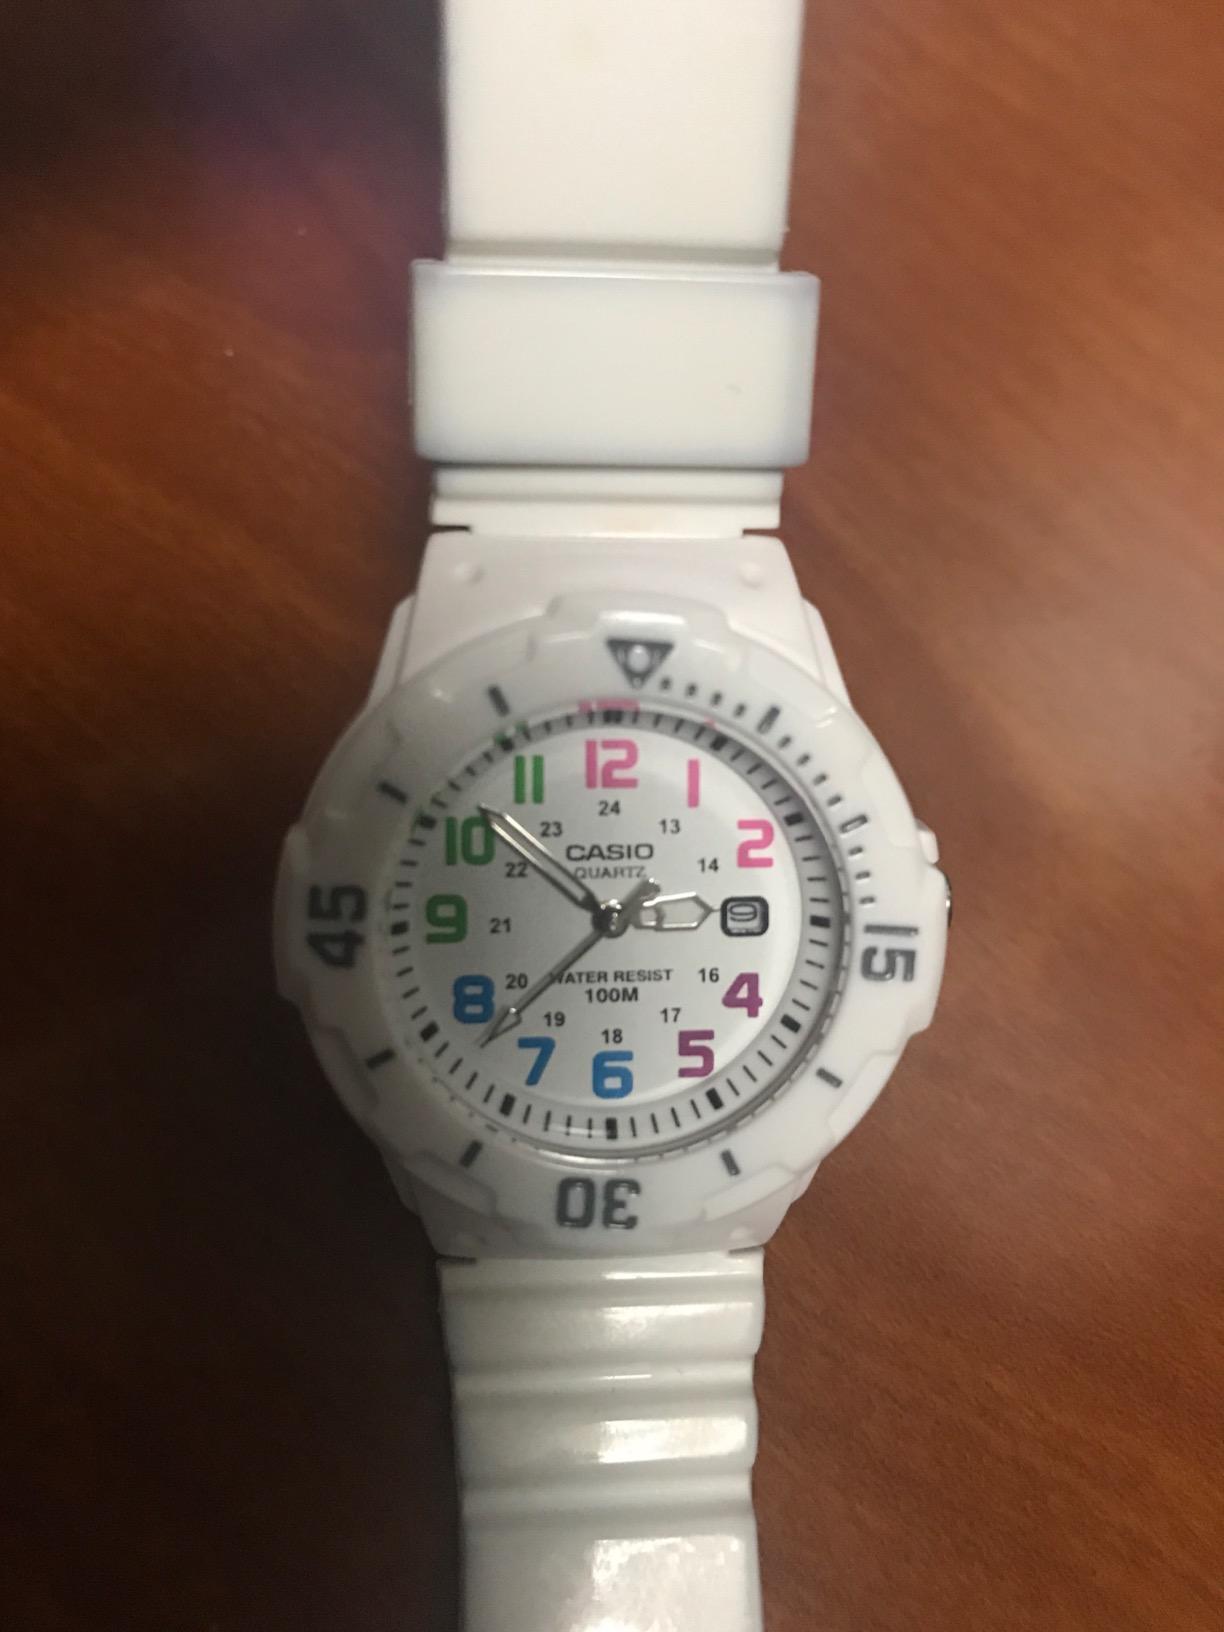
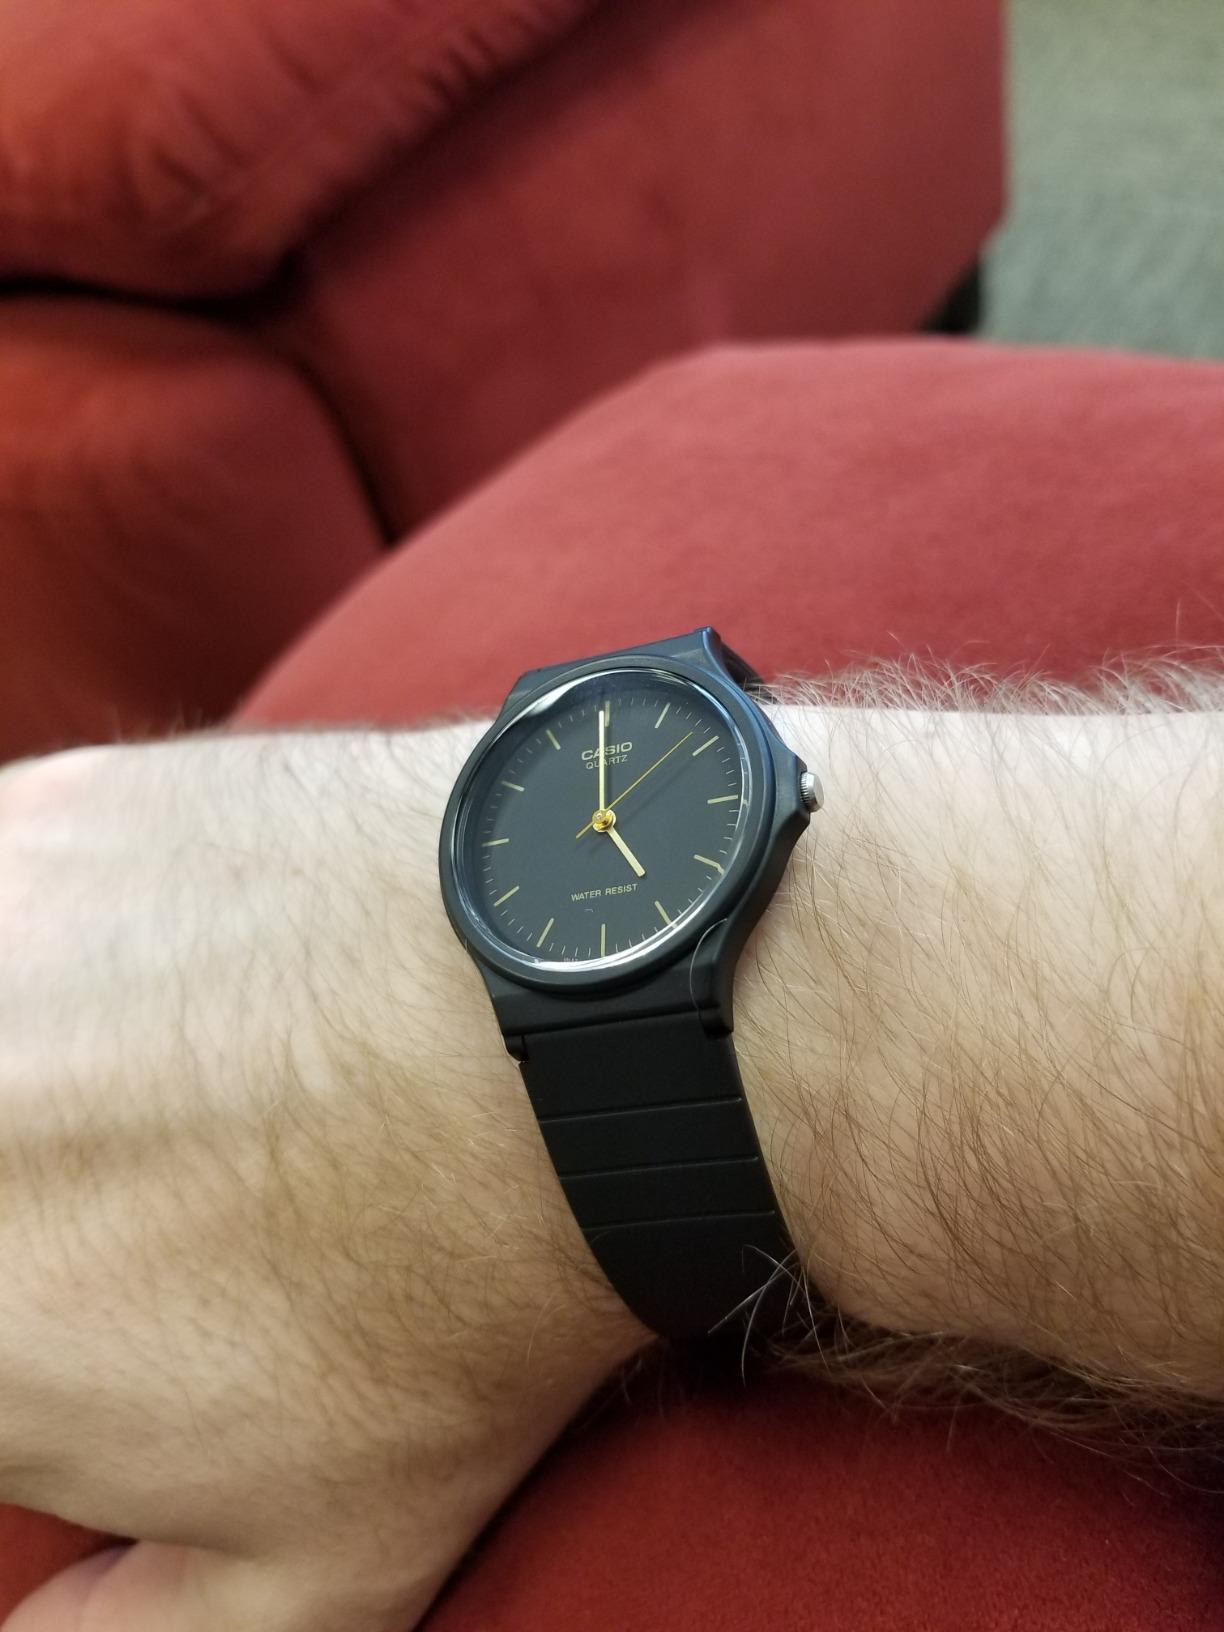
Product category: accessories_watch
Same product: no